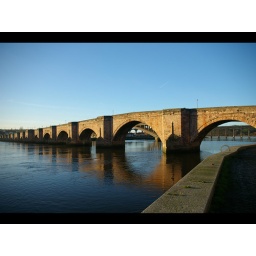
The old road bridge in the foreground, the new road bridge behind and the rail vaiduct behind.